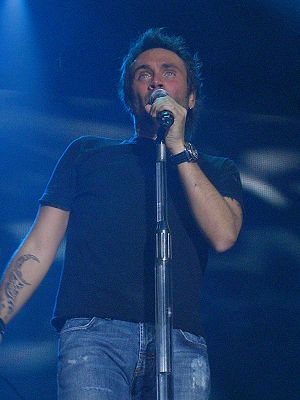
Nek
Nek under en koncert i Assago, Italien i 2005.
Filippo Neviani, bedre kendt under kunstnernavnet Nek, er en italiensk pop/rocksanger.